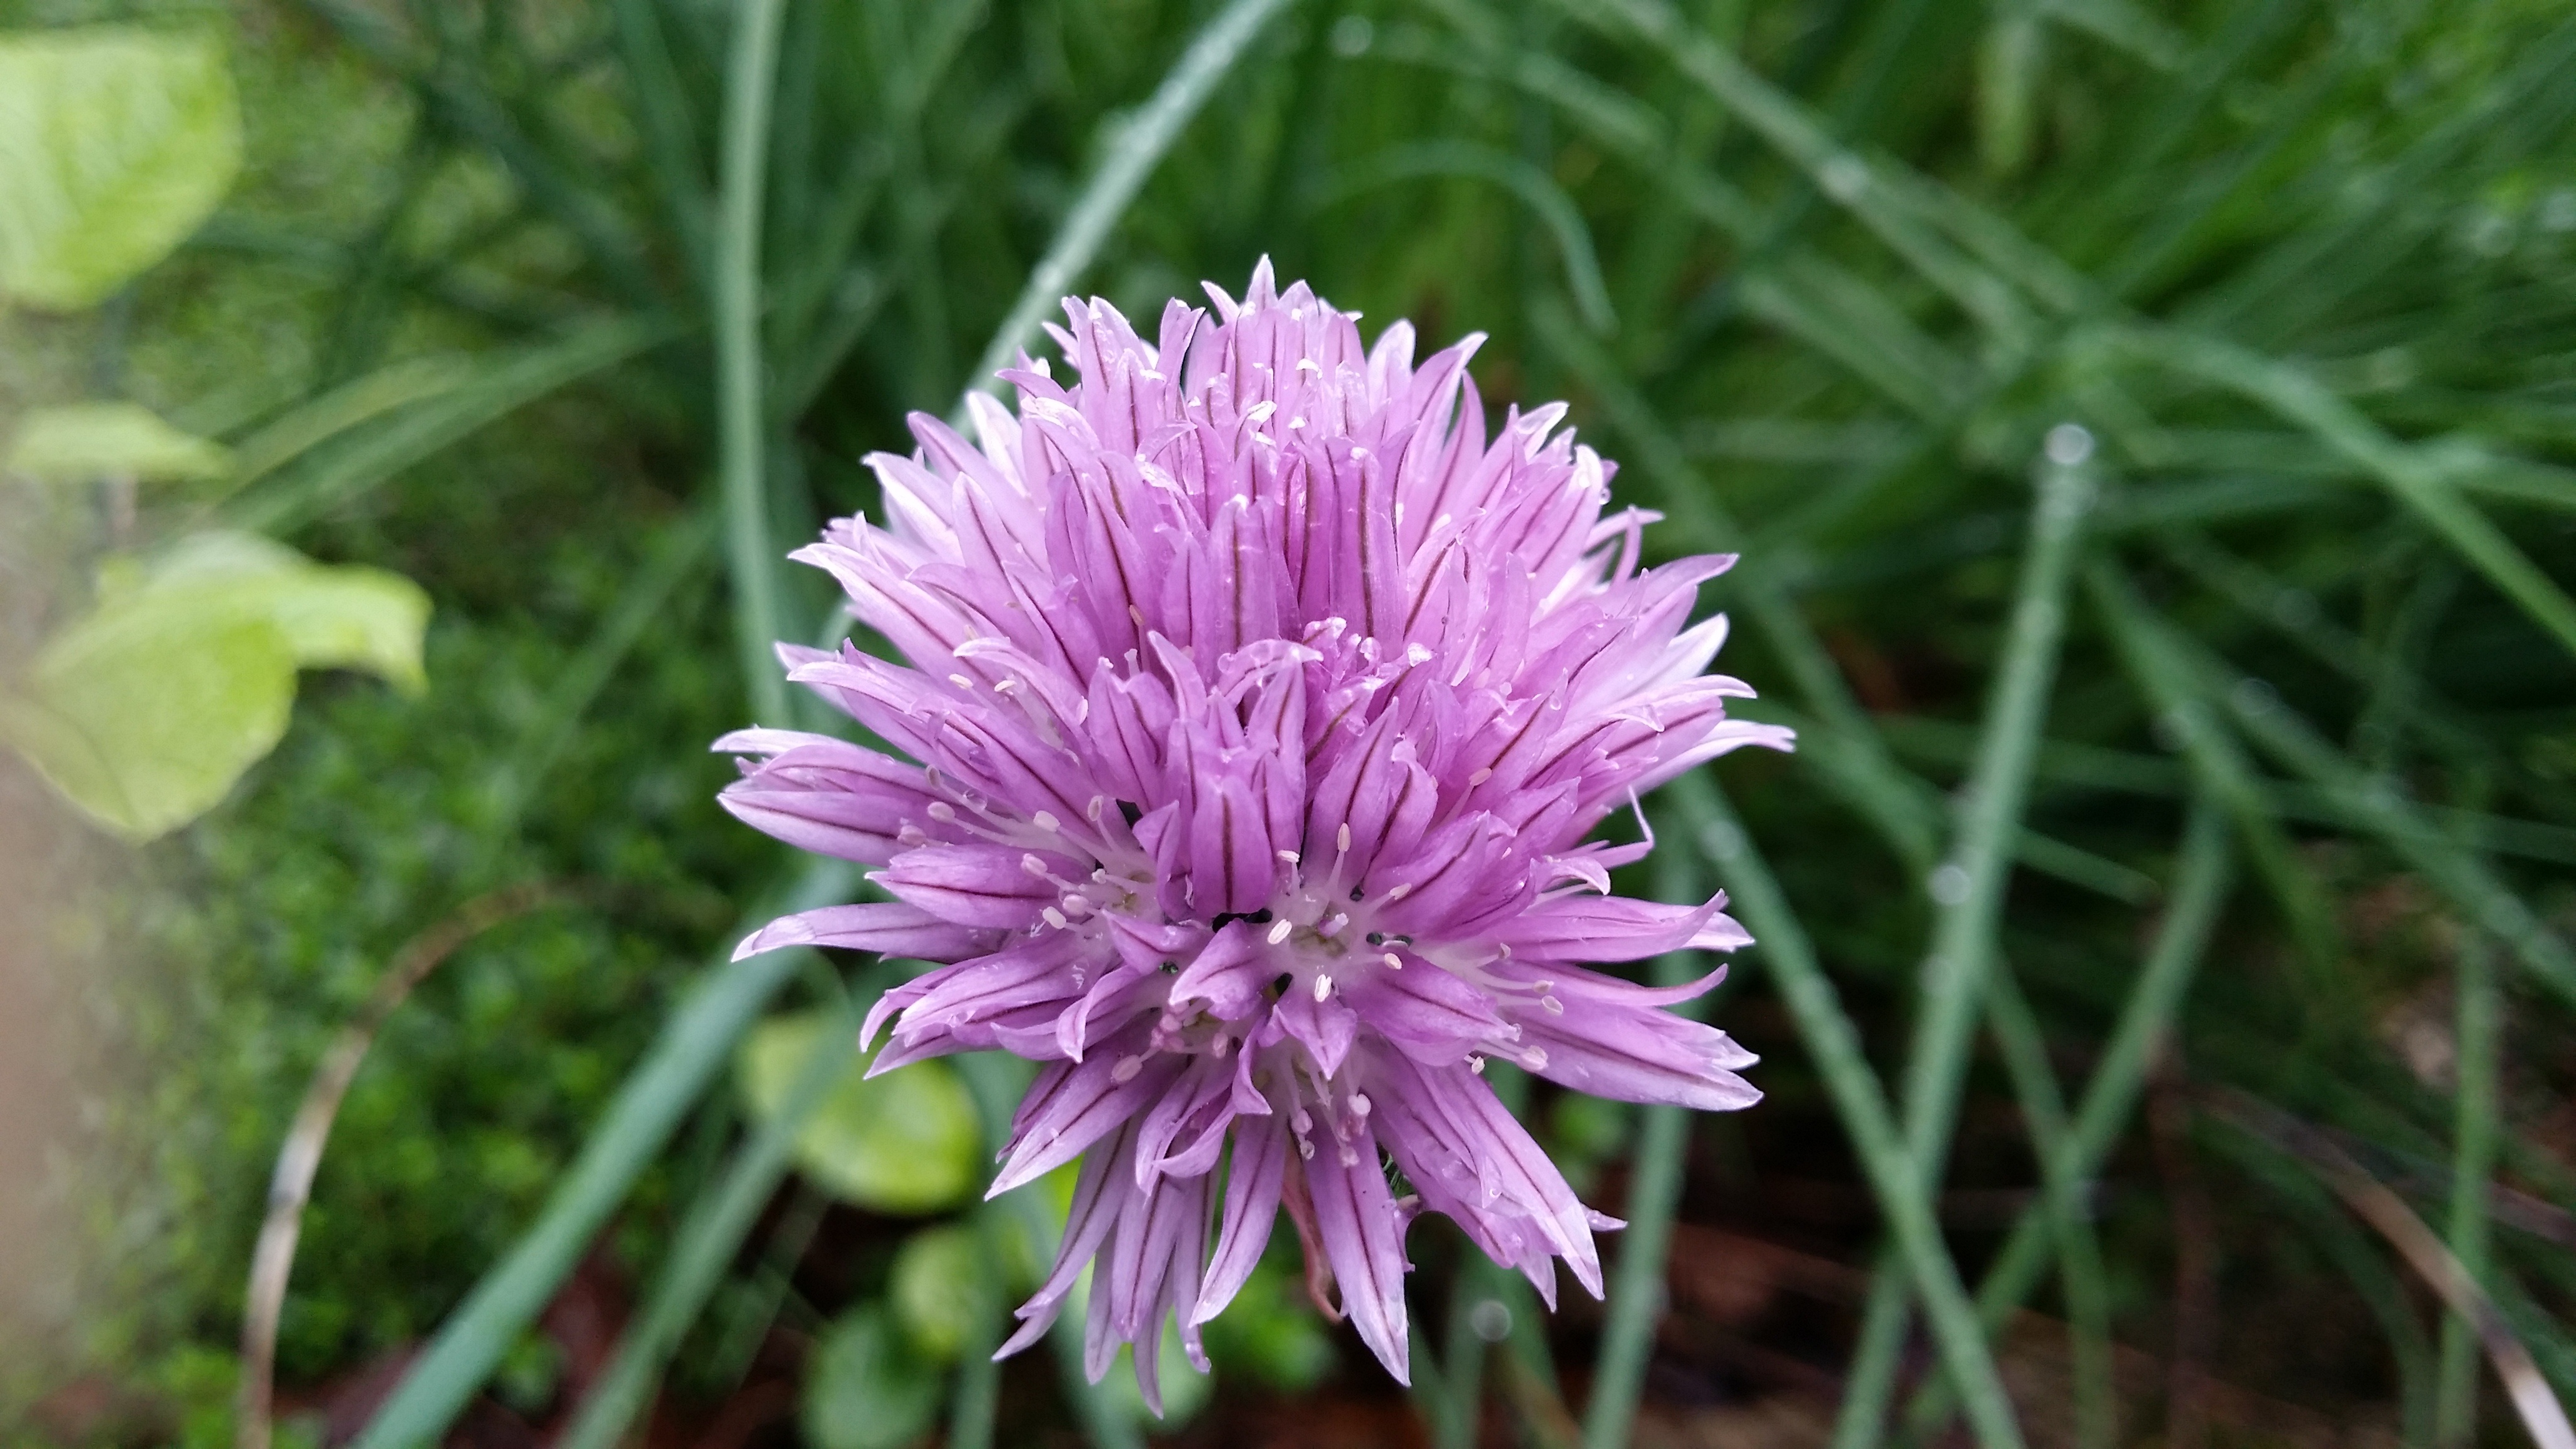
nature, grass, plant, meadow, flower, purple, summer, food, green, herb, produce, vegetable, natural, fresh, botany, garden, healthy, flora, onion, lavender, wildflower, seasoning, thistle, beauty, beautiful, lilac, chive, chives, edible, macro photography, flowering plant, daisy family, silybum, grass family, land plant, onion genus, jasione montana